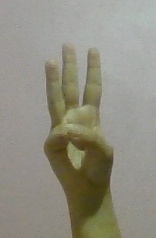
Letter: thaa